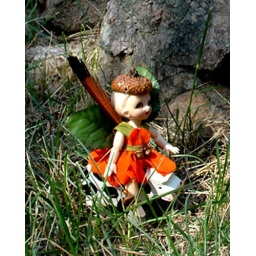
PongPong in flower fairy garb, riding his little wooden cow.